2017 Venezuelan Constituent Assembly election

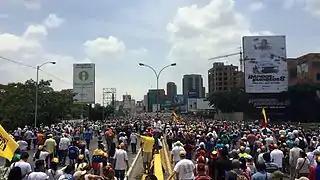
Millions of Venezuelans protesting during the Mother of All Marches

Following the reversal of the rulings by the TSJ, the National Assembly prepared proceeding against the court and accused the court of not being separated from the executive, though Reuters noted that "the move by the opposition-led congress would only be symbolic because it remains powerless". Following the criticism of the TSJ's ruling by Attorney General Ortega, calls for her to be involved in a "Republican Moral Council, made up of the Prosecutor's Office, the Office of the Comptroller and the Office of the Ombudsman" to remove members of the TSJ were made. During protests on 4 April, opposition leaders announced that they would pursue the removal of the seven judges who signed the rulings against the National Assembly.